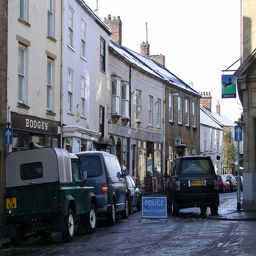
A very narrow city street that is lined with cars.
A Police Road Closed sign blocking a roadway.
Group of cars parked alongside the road on a narrow street.
A car is driving through a road which has been closed.
A narrow street in a city with automobiles parked on the side and a blue "Police" sign in the middle.